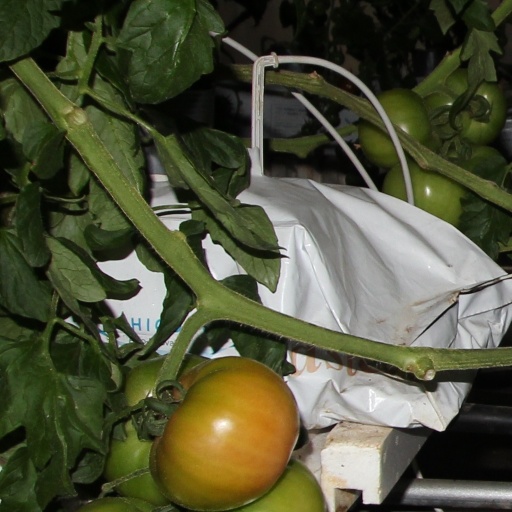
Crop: tomato